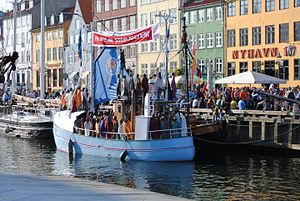
Flygtningeskibet M/S Anton
Flygtningeskibet i Nyhavn
Flygtningeskibet M/S Anton er en happening af den danske kunstner Jens Galschiøt og organisationen Levende Hav. Happeningen består af fiskekutteren M/S Anton, hvor der er placeret 70 kobberskulpturer. Disse kobberskulpturer forestiller 70 flygtninge af forskellig nationalitet og oprindelse. Projektet har fået støtte fra Projektrådgivningen, som er en sammenslutning af mere end 250 NGO’er, Udenrigsministeriet, Europanævnet i Danmark og flere kommuner og turistforeninger.